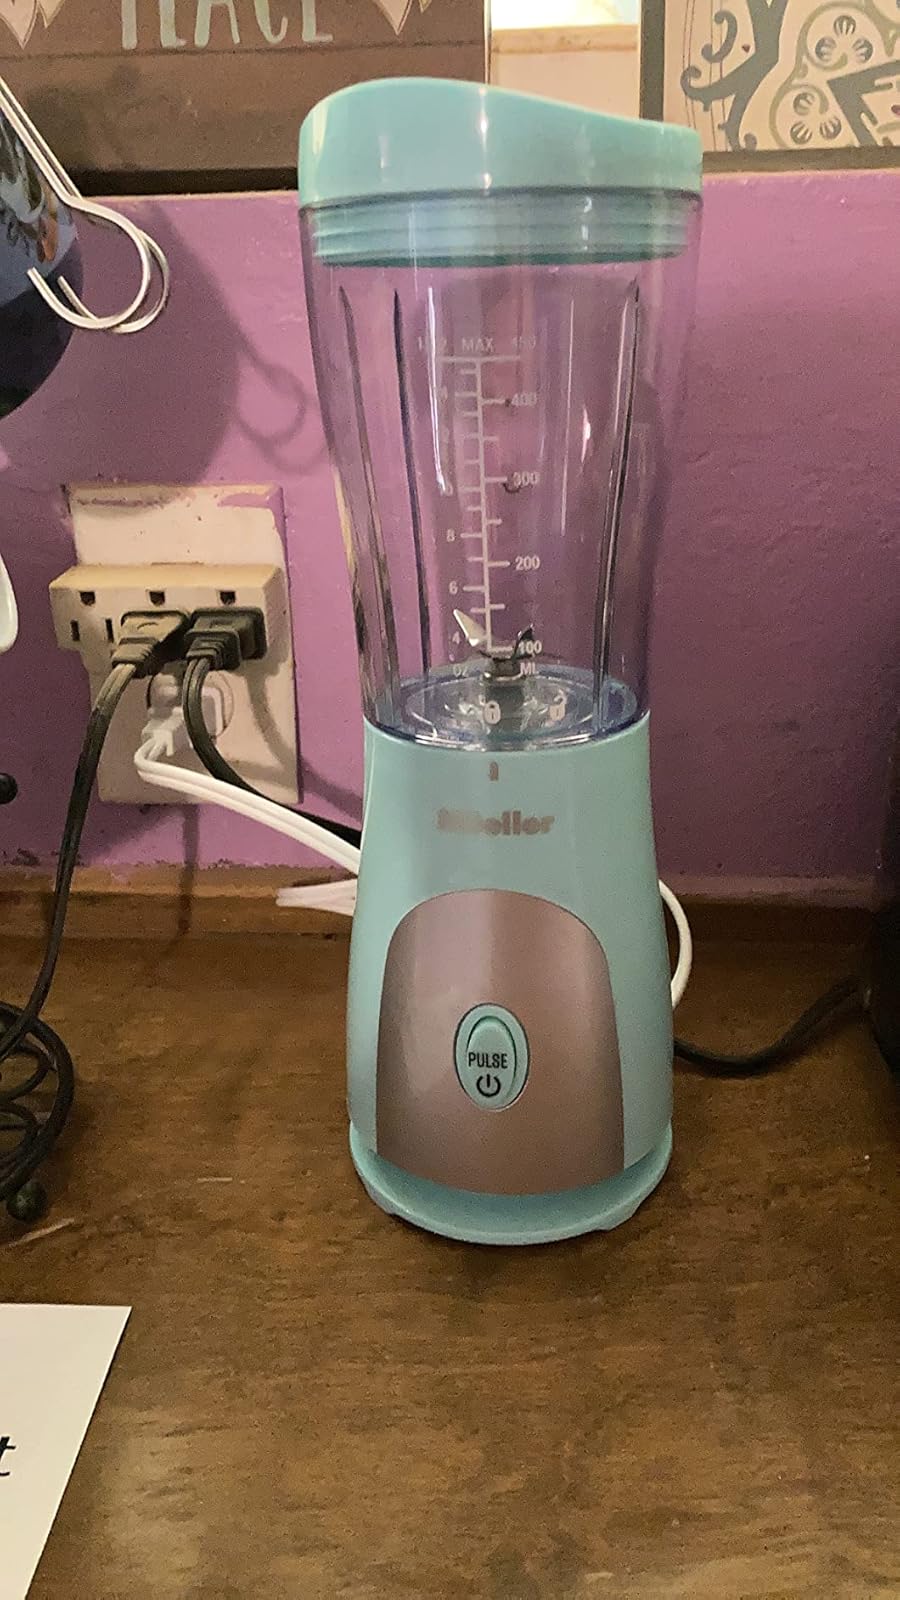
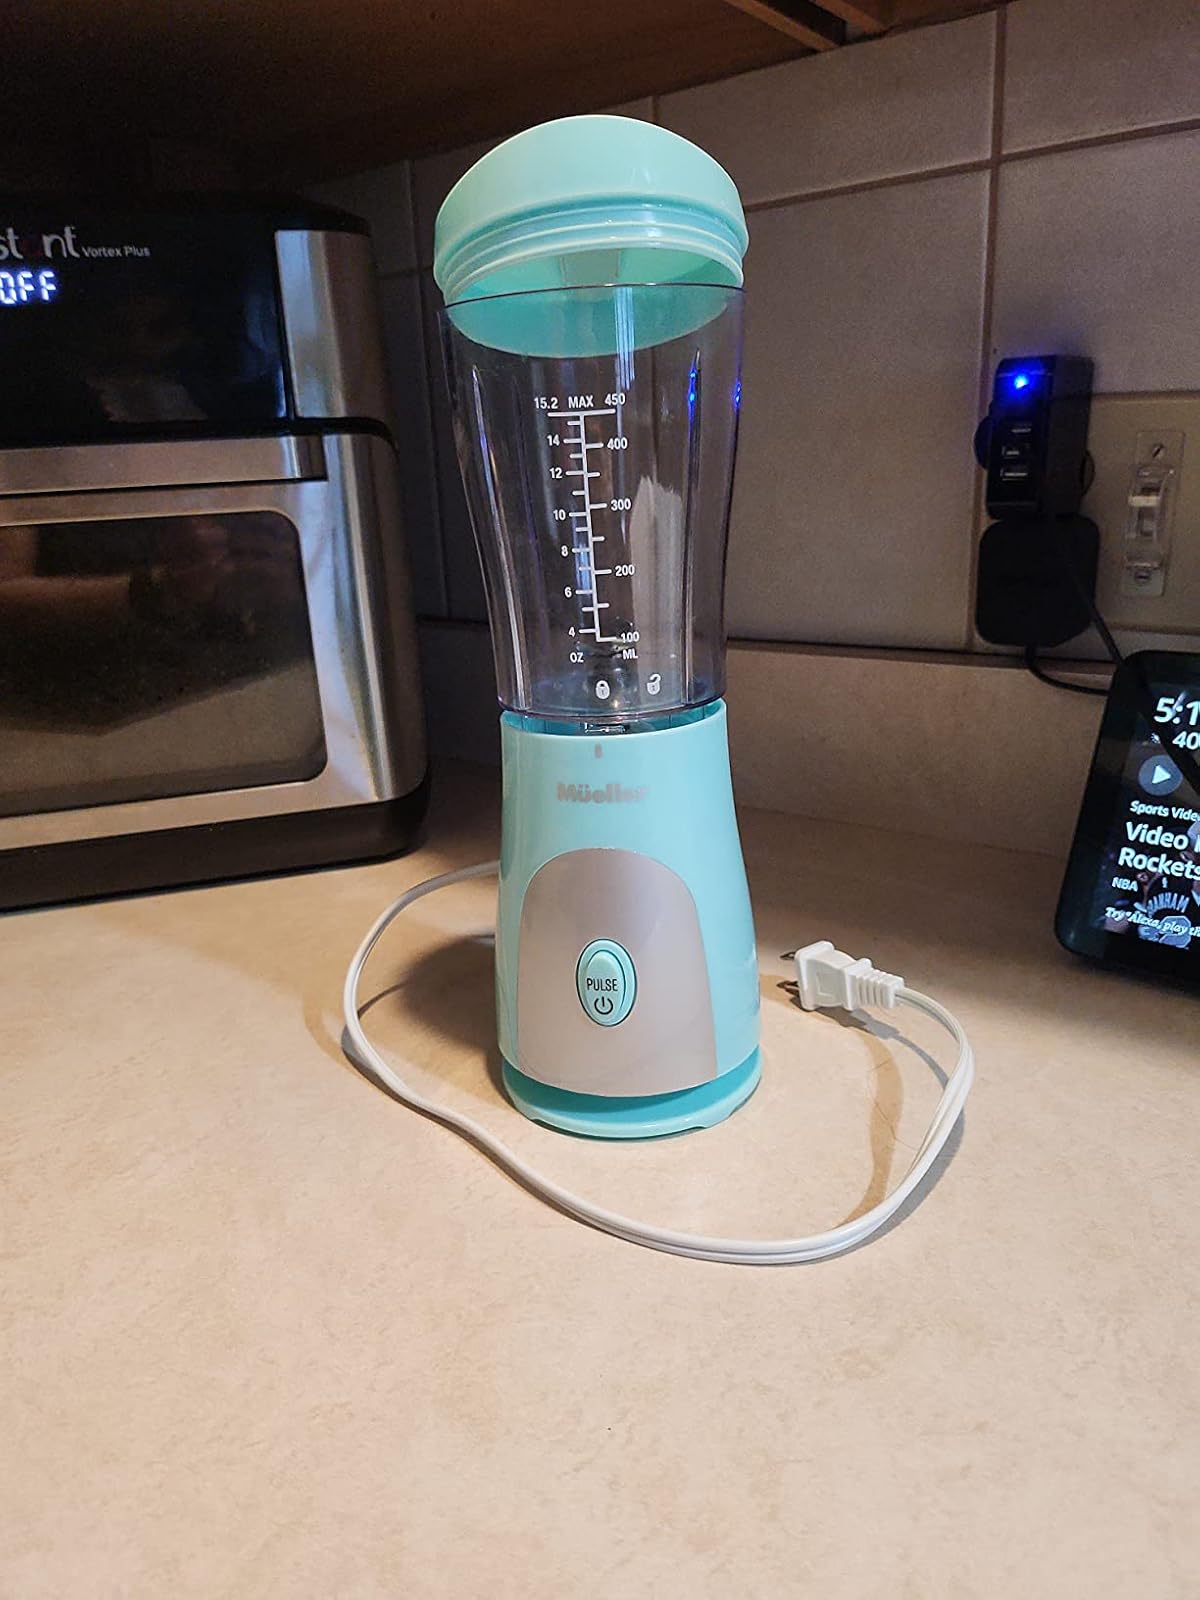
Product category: items_blender
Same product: yes